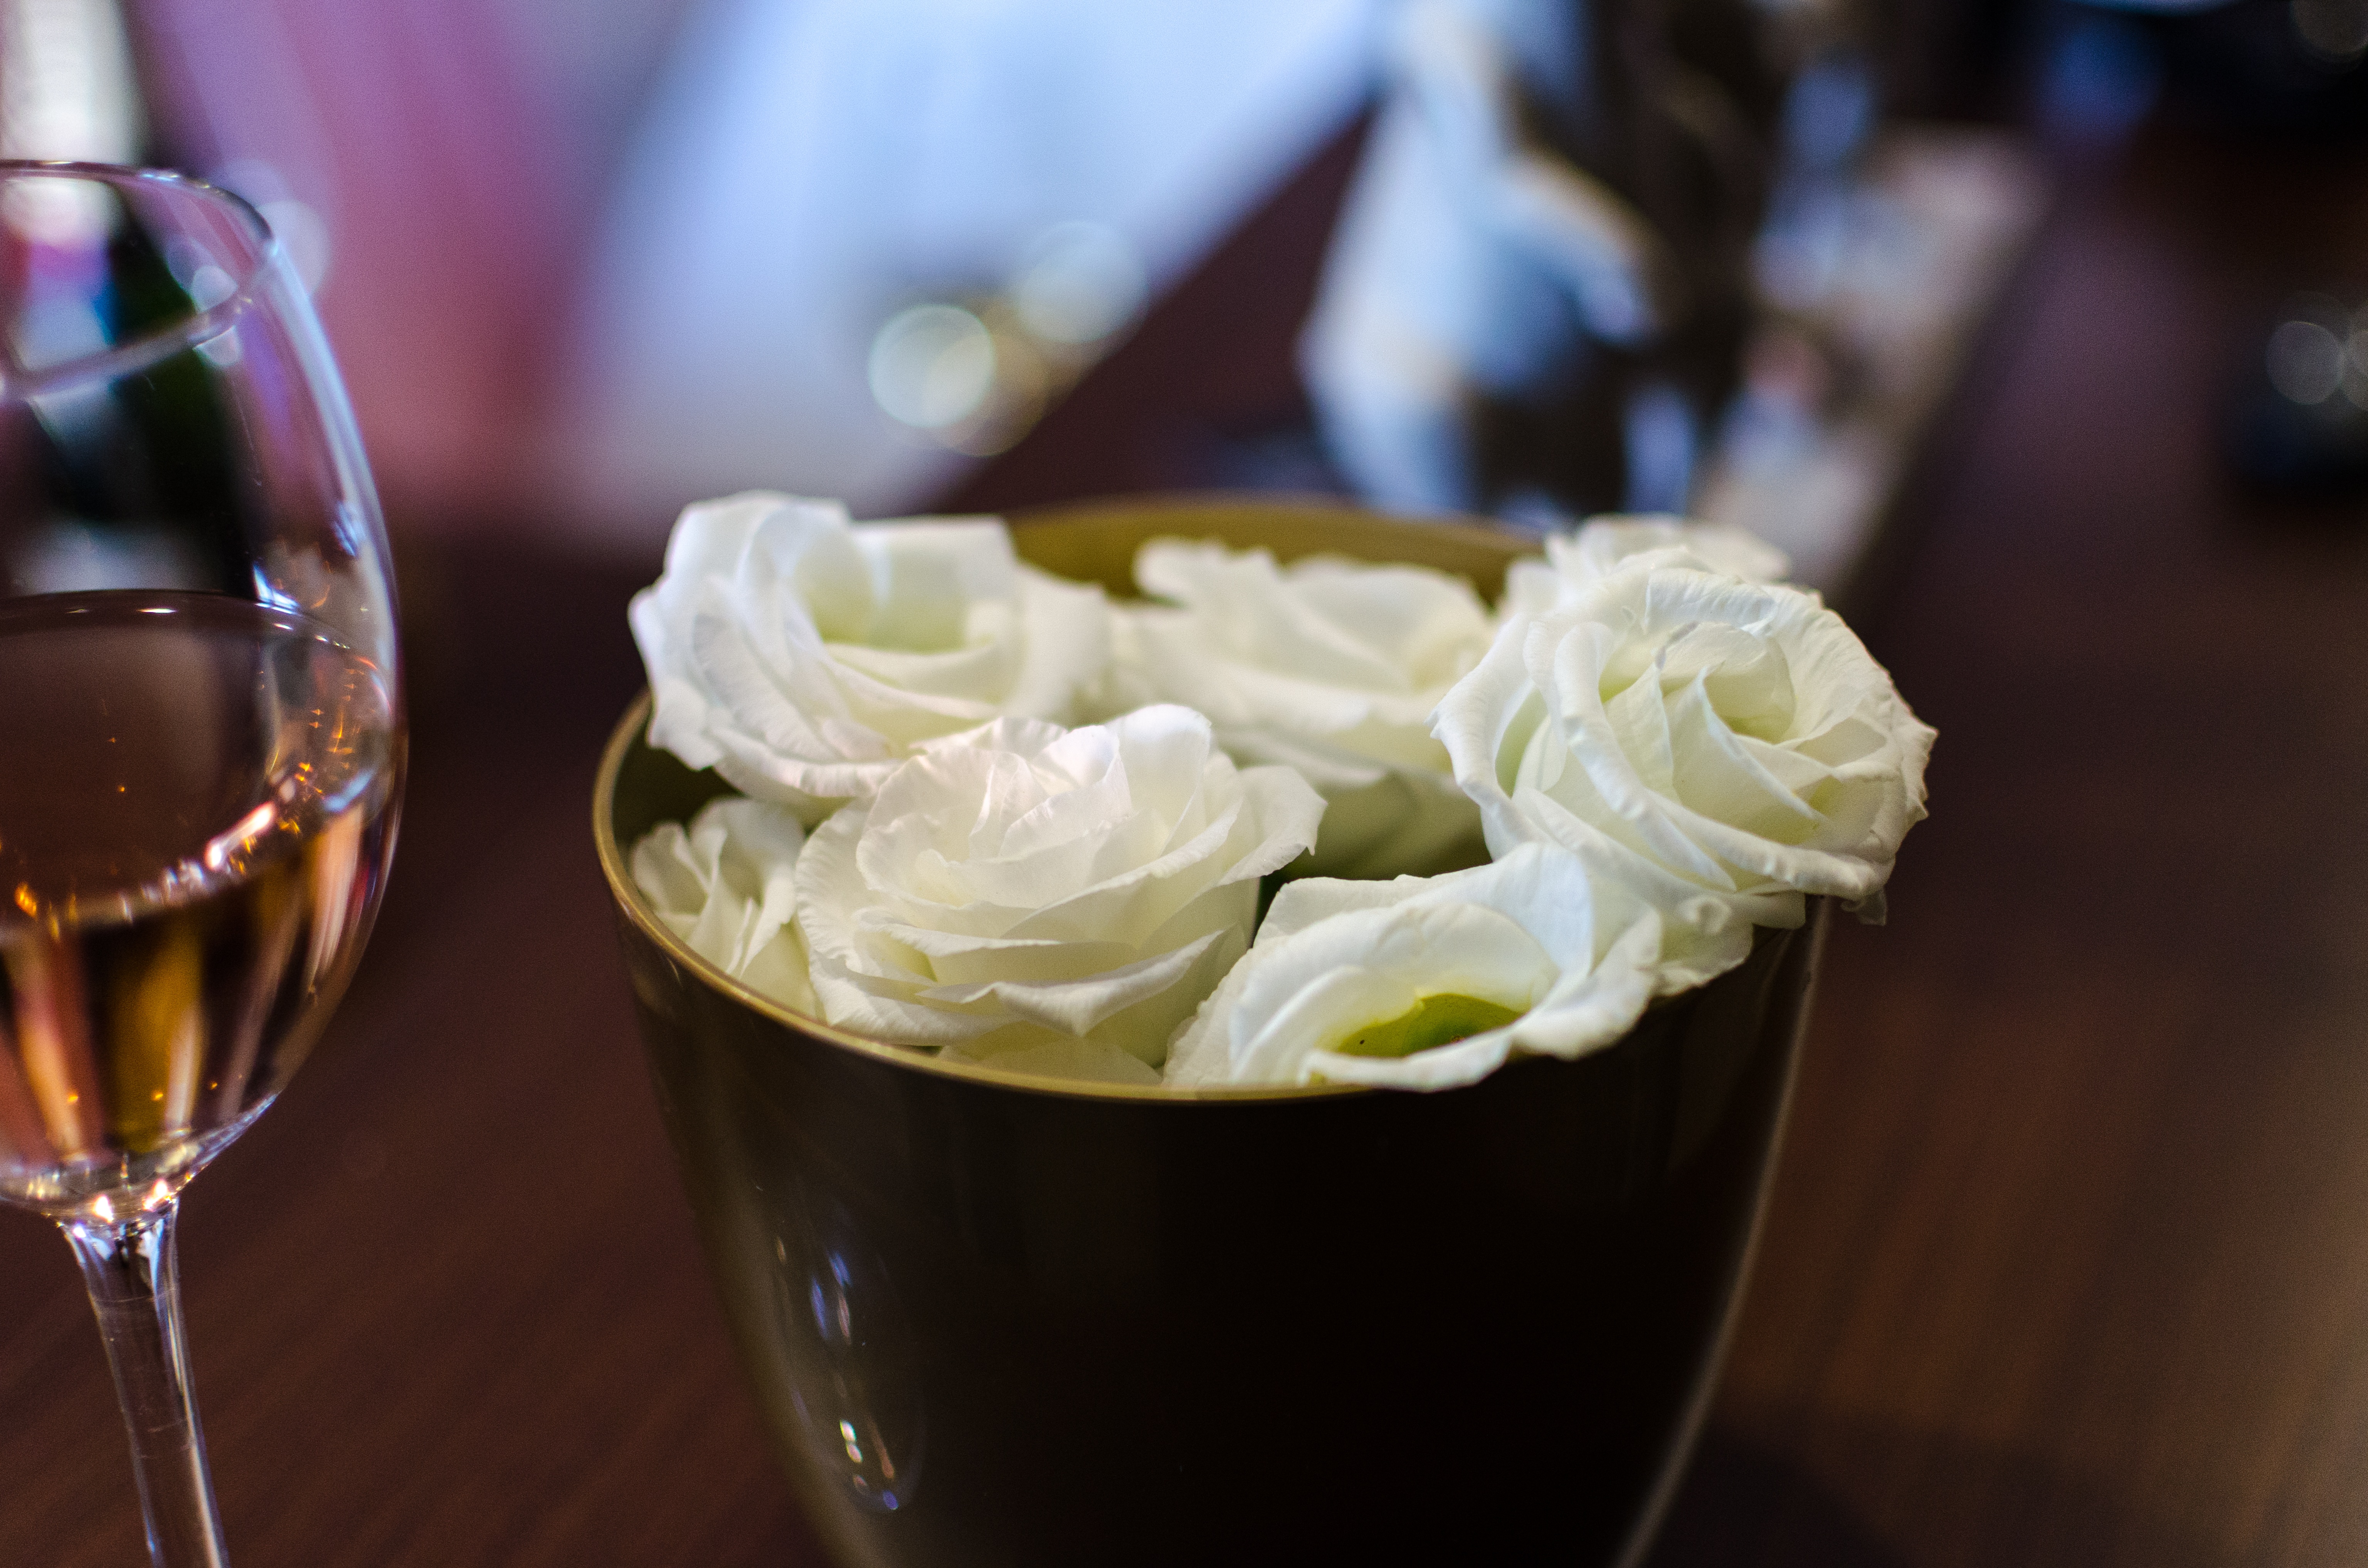
hand, nature, plant, woman, bunch, white, leaf, flower, petal, floral, female, celebration, love, bouquet, rose, decoration, meal, food, green, color, romance, romantic, drink, fashion, pink, wedding, bride, married, marriage, holding, engagement, arrangement, ceremony, dress, happy, happiness, beauty, beautiful, day, reception, pretty, elegance, bridal, flavor, alcoholic beverage, sense